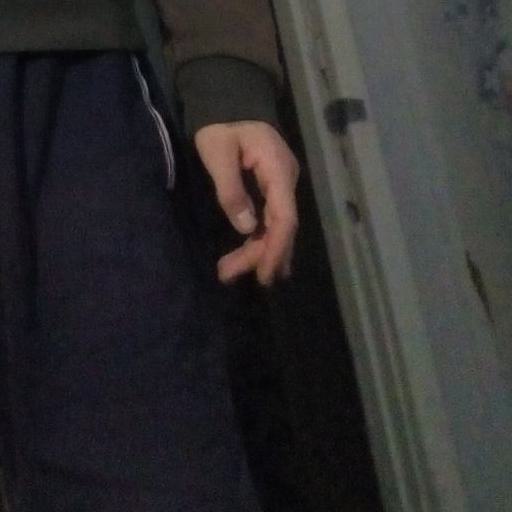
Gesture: no_gesture